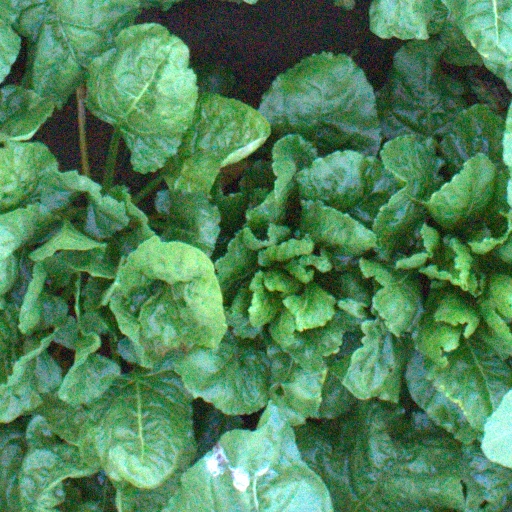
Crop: sugar beet